Pilot (Supergirl)

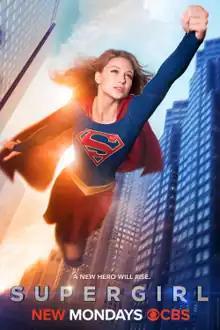

"Pilot" is the first episode of the American superhero television series "Supergirl". It premiered on CBS on October 26, 2015. The episode was written by series developers/creators Greg Berlanti, Ali Adler and Andrew Kreisberg, and directed by Glen Winter.